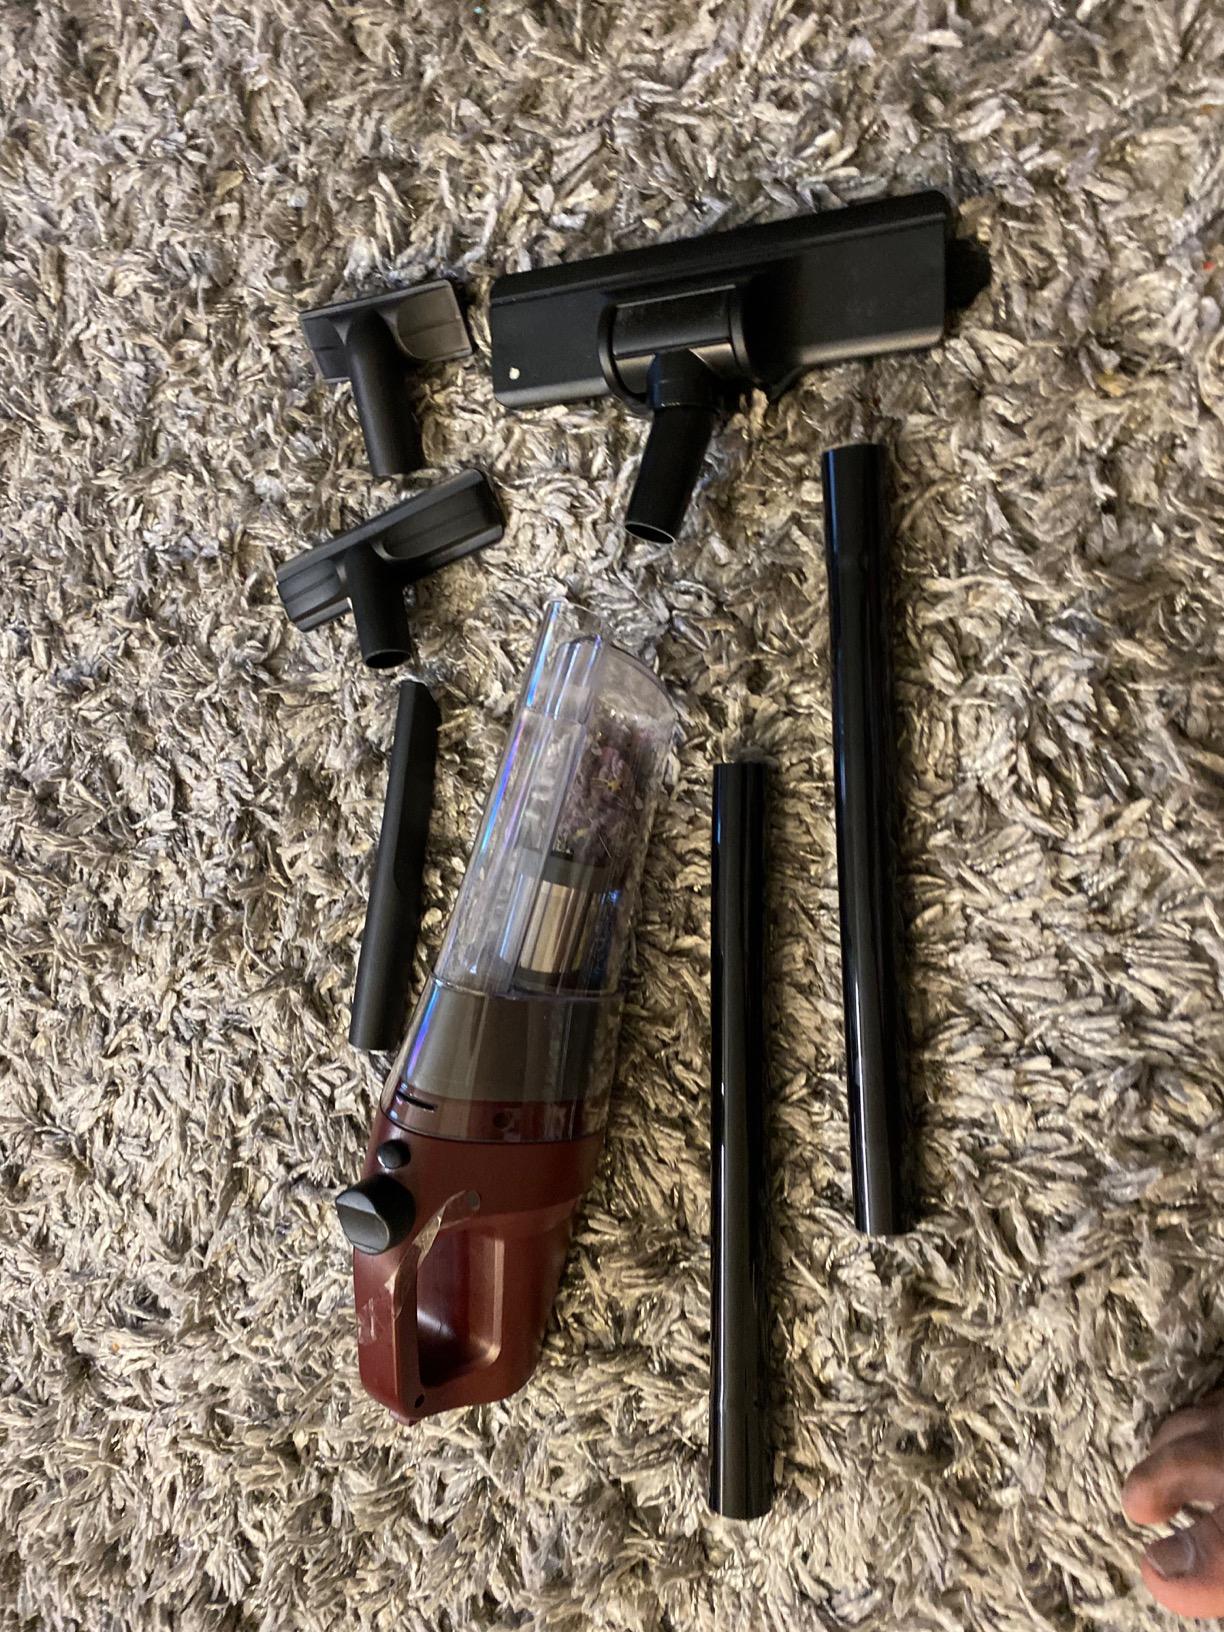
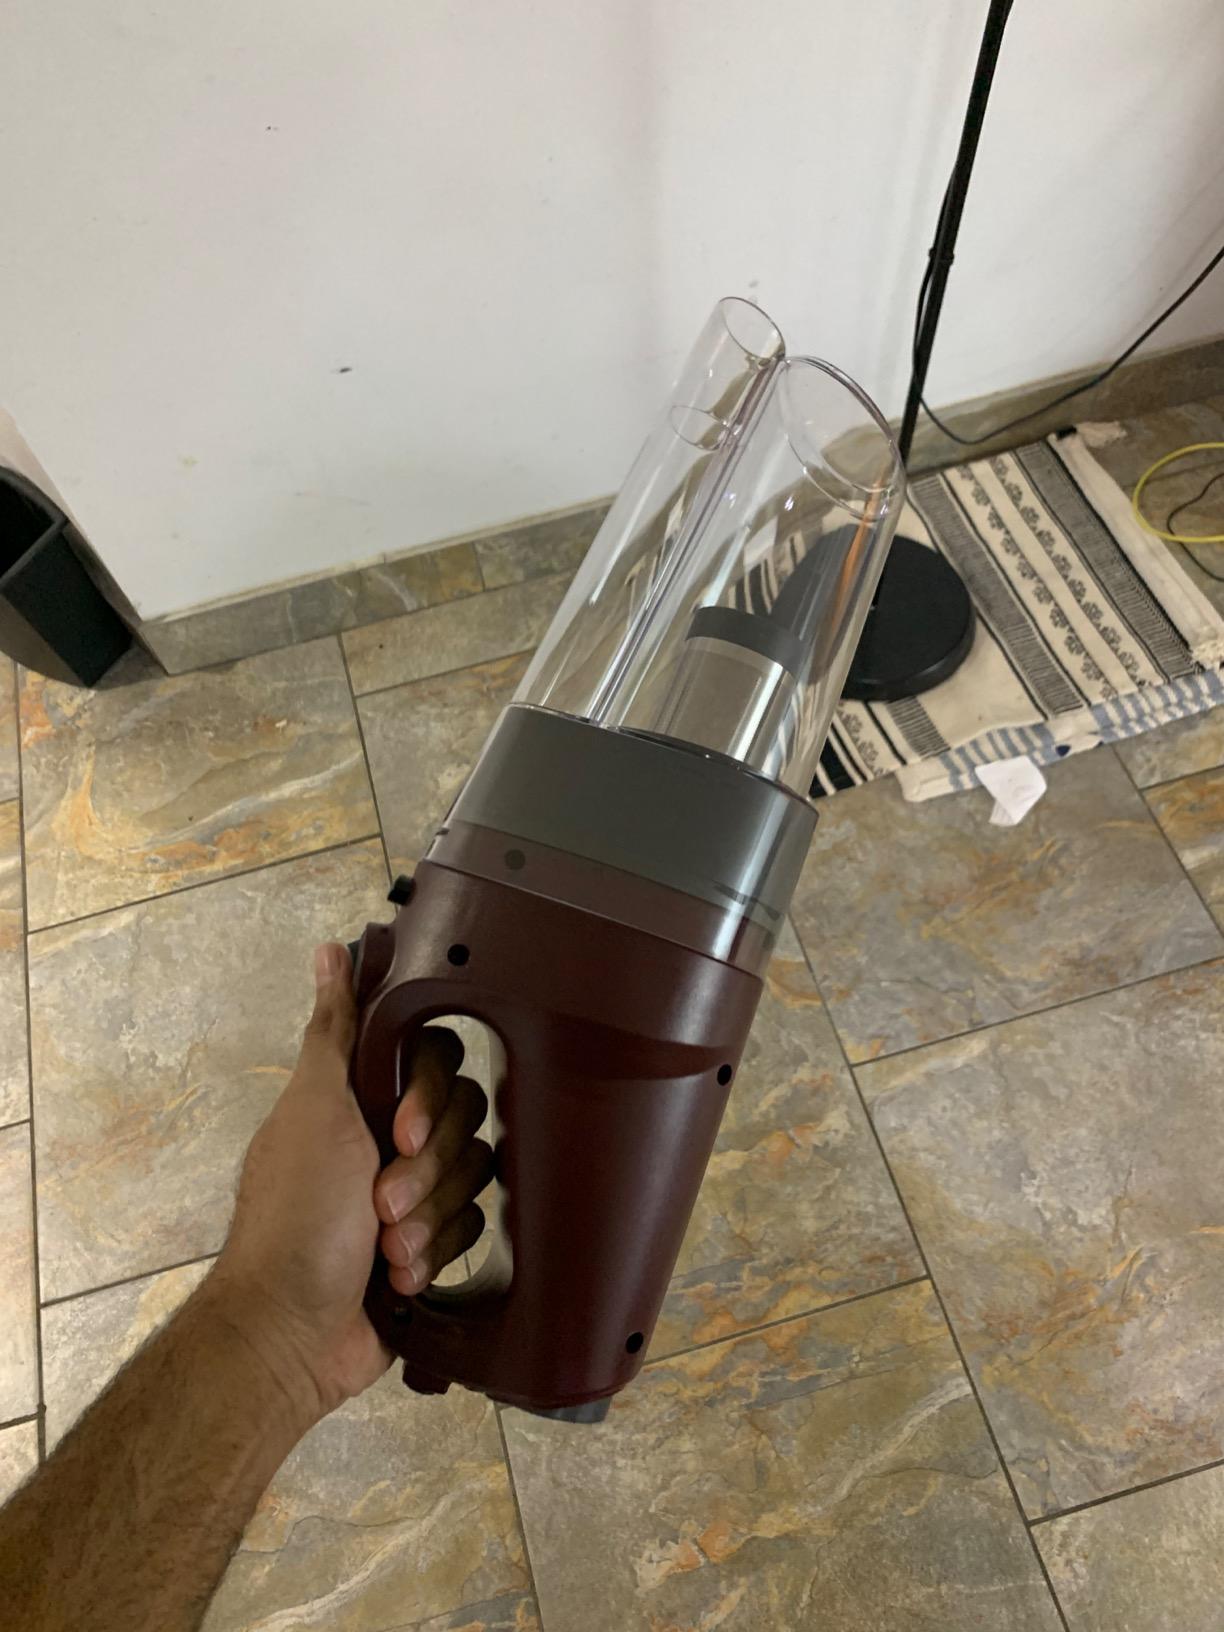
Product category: items_vacuum
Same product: yes